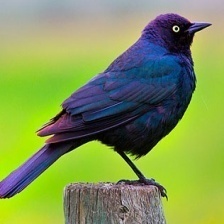
Species: COMMON GRACKLE
Scientific name: QUISCALUS QUISCULA